Daisy Jones & the Six (novel)

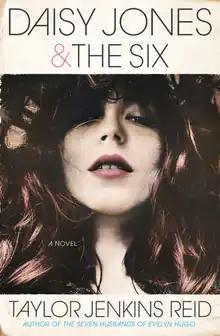
First edition cover

Daisy Jones & the Six is a historical fiction novel by American author Taylor Jenkins Reid, originally published on March 5, 2019, by Ballantine Books. It tells the story of a 1970s band that gives individual interviews leading up to their final show and subsequent breakup as a band. It is loosely inspired by Fleetwood Mac and the recording of their 1977 album "Rumours."